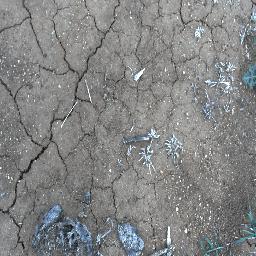
Label: negative